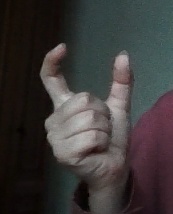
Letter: nun